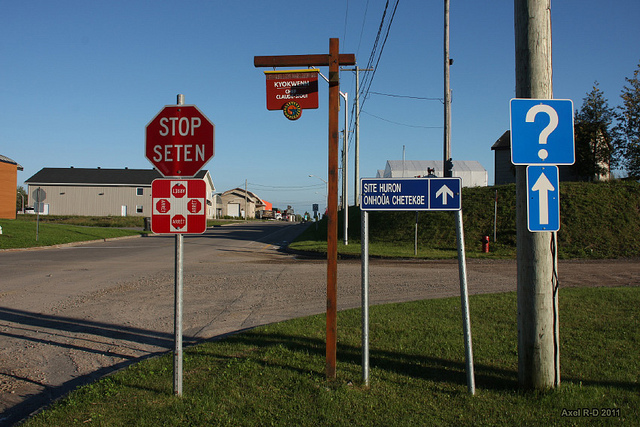
user: Given an image and a question. Answer the question in a short answer. Question: Is this a rural or urban area? Short Answer:
assistant: rural